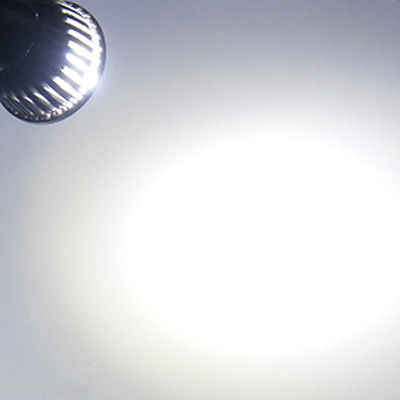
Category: lamp